Hot Wheels Unleashed

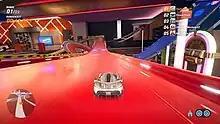
In the game, players race against each other using "Hot Wheels" vehicles in miniature tracks set in various everyday locations.

"Hot Wheels Unleashed" is a racing game played from a third-person perspective. In the game, the player assumes control of vehicles from the "Hot Wheels" franchise, and races against other opponents in miniature tracks set in various everyday locations and environments, such as a garage, kitchen, and bedroom. The vehicles featured in the game can be extensively customized. Sixty-six different cars were available at launch. The game also features a career mode, a time trial, and a track editor. The game supports up to 12 players in an online session, though players can also compete with another player in a local split-screen multiplayer mode. Players had the opportunity to submit their car designs in the “Hot Wheels Unleashed Design Battle” and the winning design was used to create a Hot Wheels toy available for purchase in December 2022.